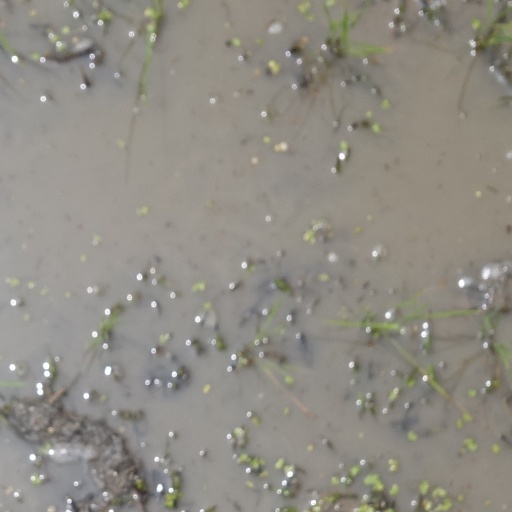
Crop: rice